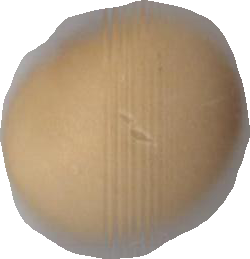
Variety: Dega